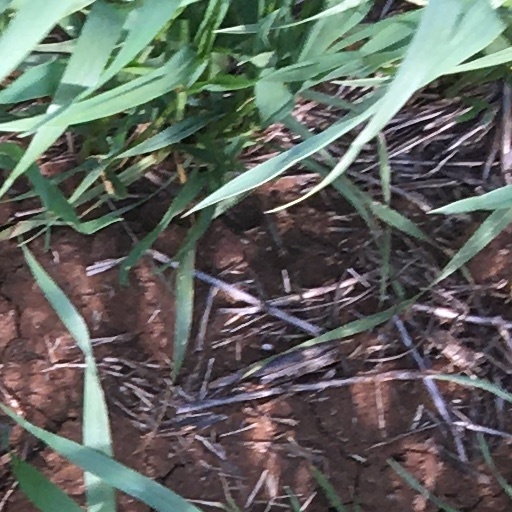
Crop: wheat